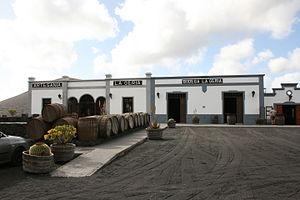
La Geria est une vallée viticole et un parc naturel de l'île de Lanzarote dans les îles Canaries.